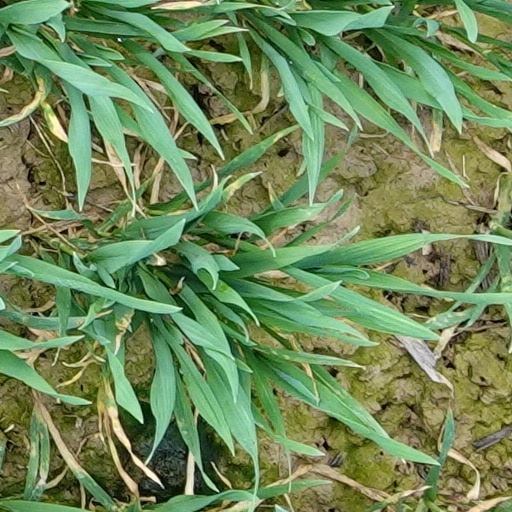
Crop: wheat